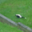
Label: skunk